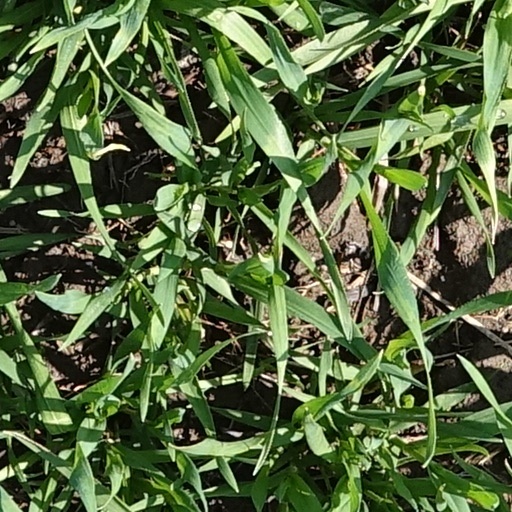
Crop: wheat